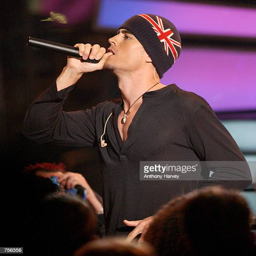
latin pop artist performs at awards